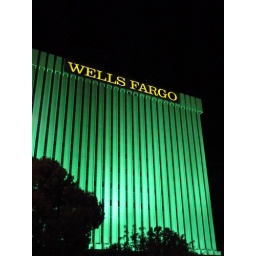
The Wells Fargo building in downtown Albuquerque is typically all lit in green at night.